Reynolds Coliseum

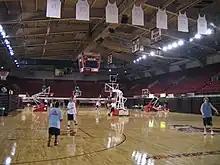
The look of the court before renovation

Reynolds was the original site of the ACC men's basketball tournament from 1954 to 1966, the Dixie Classic tournament from 1949 to 1960, and the Southern Conference men's basketball tournament (1951–1953). It has hosted the NCAA men's basketball tournament as a Regional site eight times, and as a subregional (first and second-round games) four times. It has also hosted the women's basketball tournament eleven times, only one of which was a regional site. The ACC women's basketball tournament was held there twice, in 1979 and 1982. March 1982, in fact, was a very busy month for the arena: it hosted the ACC women's tournament, NCAA men's subregional, and NCAA women's regional all in succession.